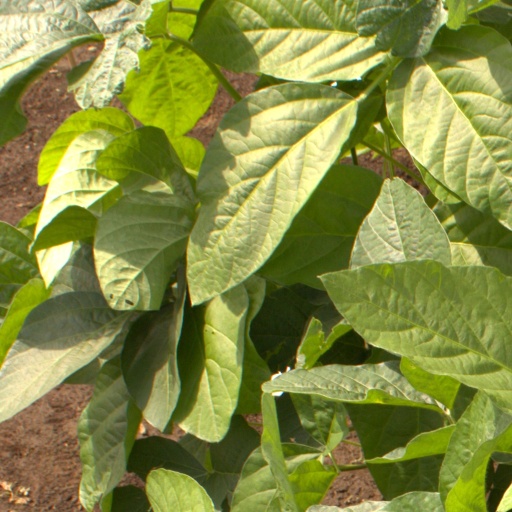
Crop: soybean